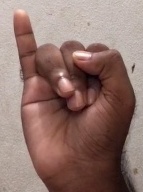
ASL sign: I